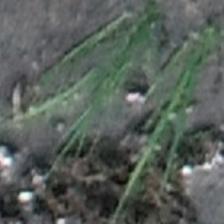
Label: clustered